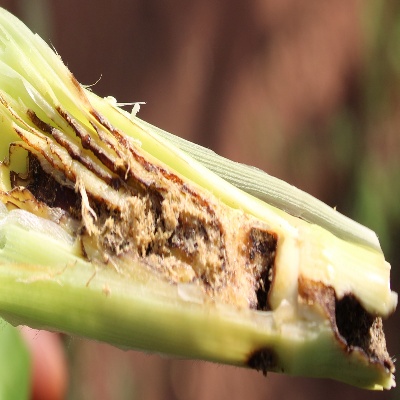
Crop: Maize
Condition: fall armyworm